Compañía Vinícola del Norte de España

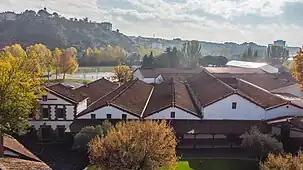
C.V.N.E.

This winery gave rise to the company and still maintains its original location in the Barrio de la Estación, in the town of Haro. Founded in 1879, it was configured over the years through several buildings, distributed around a central courtyard. Among its spaces, the Eiffel cellar stands out, a work of the famous engineer Gustave Eiffel, which represented an architectural revolution as it did not have columns, or the Fundational cellar, the oldest of the winery.